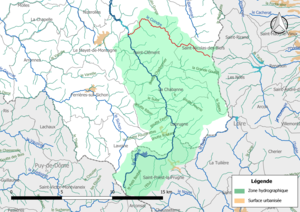
Carte du cours d'eau «
Le Coindre est un cours d'eau français qui coule dans le département de l'Allier. C'est un affluent en rive droite de la Besbre et donc un sous-affluent de la Loire.